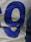
Number: 9